Allied naval bombardments of Japan during World War II

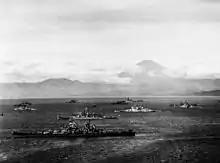
Battleships USS "Missouri", HMS "Duke of York", HMS "King George V", and USS "Colorado" and other Allied warships in Sagami Bay on 28 August 1945

Two US Navy submarines attacked locations in the Japanese home islands during June and July 1945. On 20 June arrived off Japan's northern islands of Hokkaido and southern Sakhalin (now part of Russia's Sakhalin oblast) under the command of Commander Gene Fluckey. For this patrol the submarine had been fitted with an experimental rocket launcher intended for shore bombardments. Shortly after midnight on 22 June the submarine fired 12 rockets at Shari in north-east Hokkaido. "Barb" then proceeded north, and on 2 July bombarded Kaiyo in south-east Sakhalin with its deck gun. This attack destroyed three sampans docked in the town, damaged a seal rookery and caused several fires to break out. The next day the submarine fired more rockets at Shisuka. A party of eight men from "Barb" was landed on the east coast of Sakhalin on 23 July and planted demolition charges on a railroad track. Shortly after the men began rowing back to the submarine the charges were triggered by a passing train; 150 people, including civilians, were killed. On 24 July, "Barb" fired 32 rockets at Shirutoru and 12 rockets at Kashiho, Motodomari. As the submarine returned to base it shelled Chiri on 25 July and Shibetoro the next day. The attack on Shibetoro targeted a shipyard building sampans, and destroyed 35 newly built vessels.